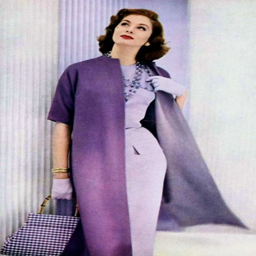
model , 1950s fashion inspired some bold collections of necklaces , including our collection